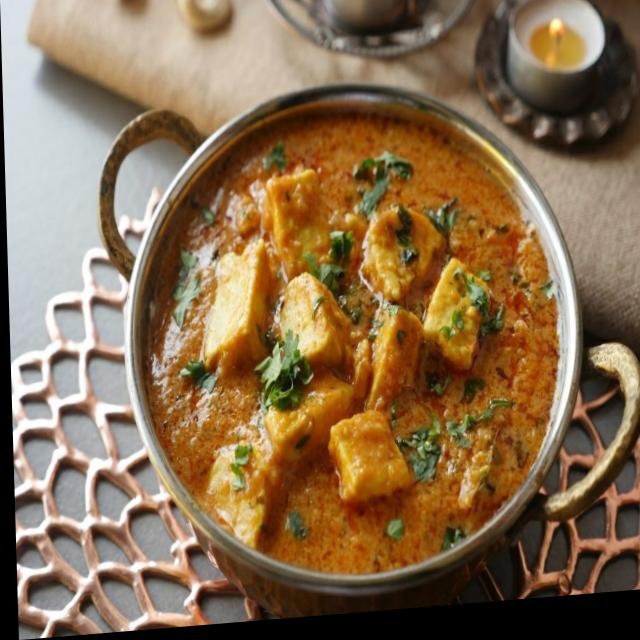
Dish: shahi_paneer